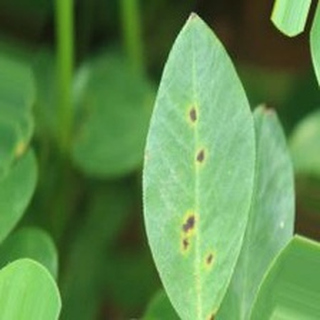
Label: groundnut_early_leaf_spot